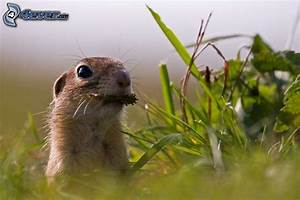
Label: scoiattolo